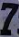
Number: 7